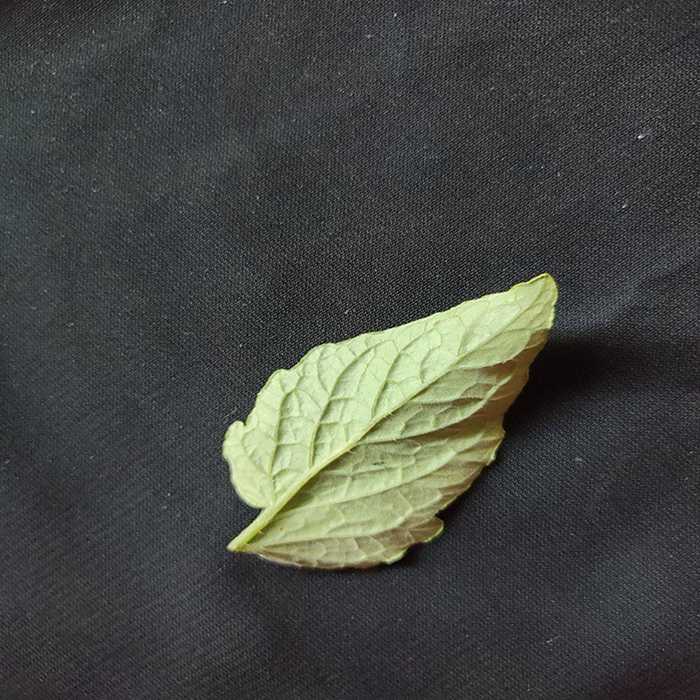
Plant: Tomato
Label: Tomato Fresh leaf